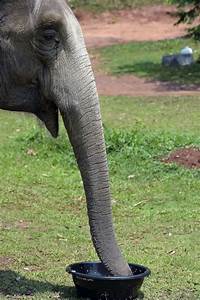
Label: elephant